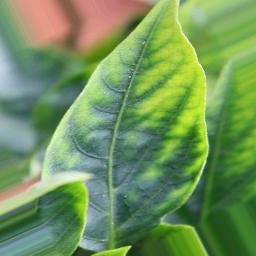
Label: mites_and_trips